Compositing manager

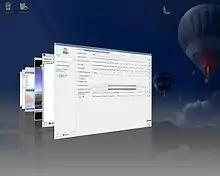
Flip switching in Compiz

The flip switcher is an enhancement to the Alt-Tab switching feature. Running windows are arranged into a stack – similar to a flip-style selector in a 1950s jukebox, or a Rolodex. In some systems, the user can press Alt-Shift-Tab to navigate backwards. Visual transitions are applied to each item while navigating.